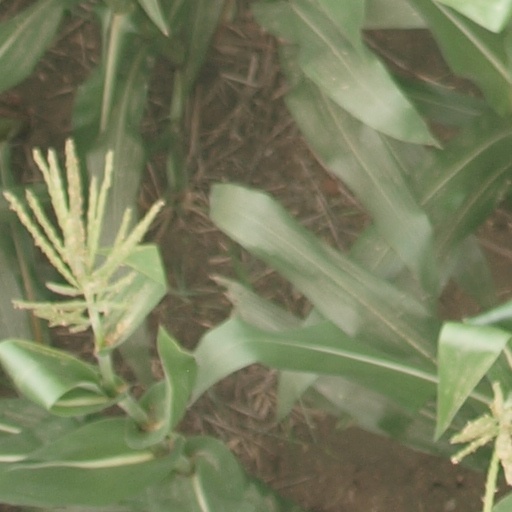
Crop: maize; corn